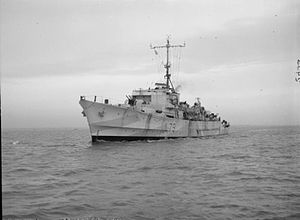
Liste over skibe bygget hos John I. Thornycroft & Company, Woolston / Skibene
Denne liste omfatter skibe, der blev bygget af John I. Thornycroft & Company på værftet i Woolston ved Southampton i England. I 1966 fusionerede firmaet med Vosper & Company. Det sammensluttede selskab fortsatte produktionen i Woolston, og skibe bygget efter 1966 er ikke med på listen.